Frontier myth

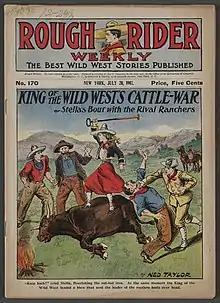
Cover of 1907 "Rough Rider Weekly"

In the United States, the concept of the frontier first became significant in 1893 when Frederick Jackson Turner used the term as a model for understanding American culture in his essay, "The Significance of the Frontier in American History", read before the American Historical Association in Chicago during the World's Columbian Exhibition (Chicago World's Fair). In his Frontier Thesis, Turner defined the concept of the frontier as "the meeting point between savagery and civilization," and argued that this point was the foundation for American identity and politics. Turner's interpretation of American expansion was that Americans had moved west in waves, and the frontier was the tip of those movements, always the furthest point from civilization. Turner claimed that at the frontier American pioneers were transformed by their interaction with Native Americans and the wilderness to become rugged individuals who prized their freedom and individualism. As the frontier continued to move westward, it continued to transform the pioneering Americans who went there, and in turn transform the nation. Turner argued that nationalism, democracy (because of increased individualism), and a rejection of European ideals were a result of the frontier. Thus, Turner concluded that America was only unique because of its interaction with the frontier and the West as it developed during expansion, "to the frontier the American intellect owes its striking characteristics."